Raila Odinga

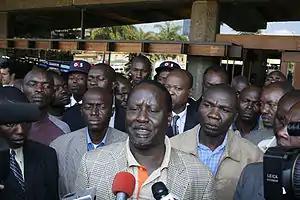
Odinga addressing the Kenyan media during the 2007–08 Kenyan crisis

In August 2007, the Odinga's own Orange Democratic Movement-Kenya suffered a setback when it split into two, with Odinga becoming head of the Orange Democratic Movement (ODM) while the other faction, the ODM-K, was headed by Kalonzo Musyoka who parted ways with Odinga.